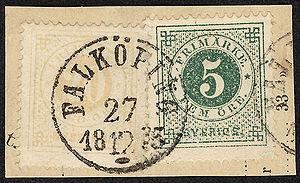
Ceci est une introduction à l'histoire postale et philatélique de la Suède.